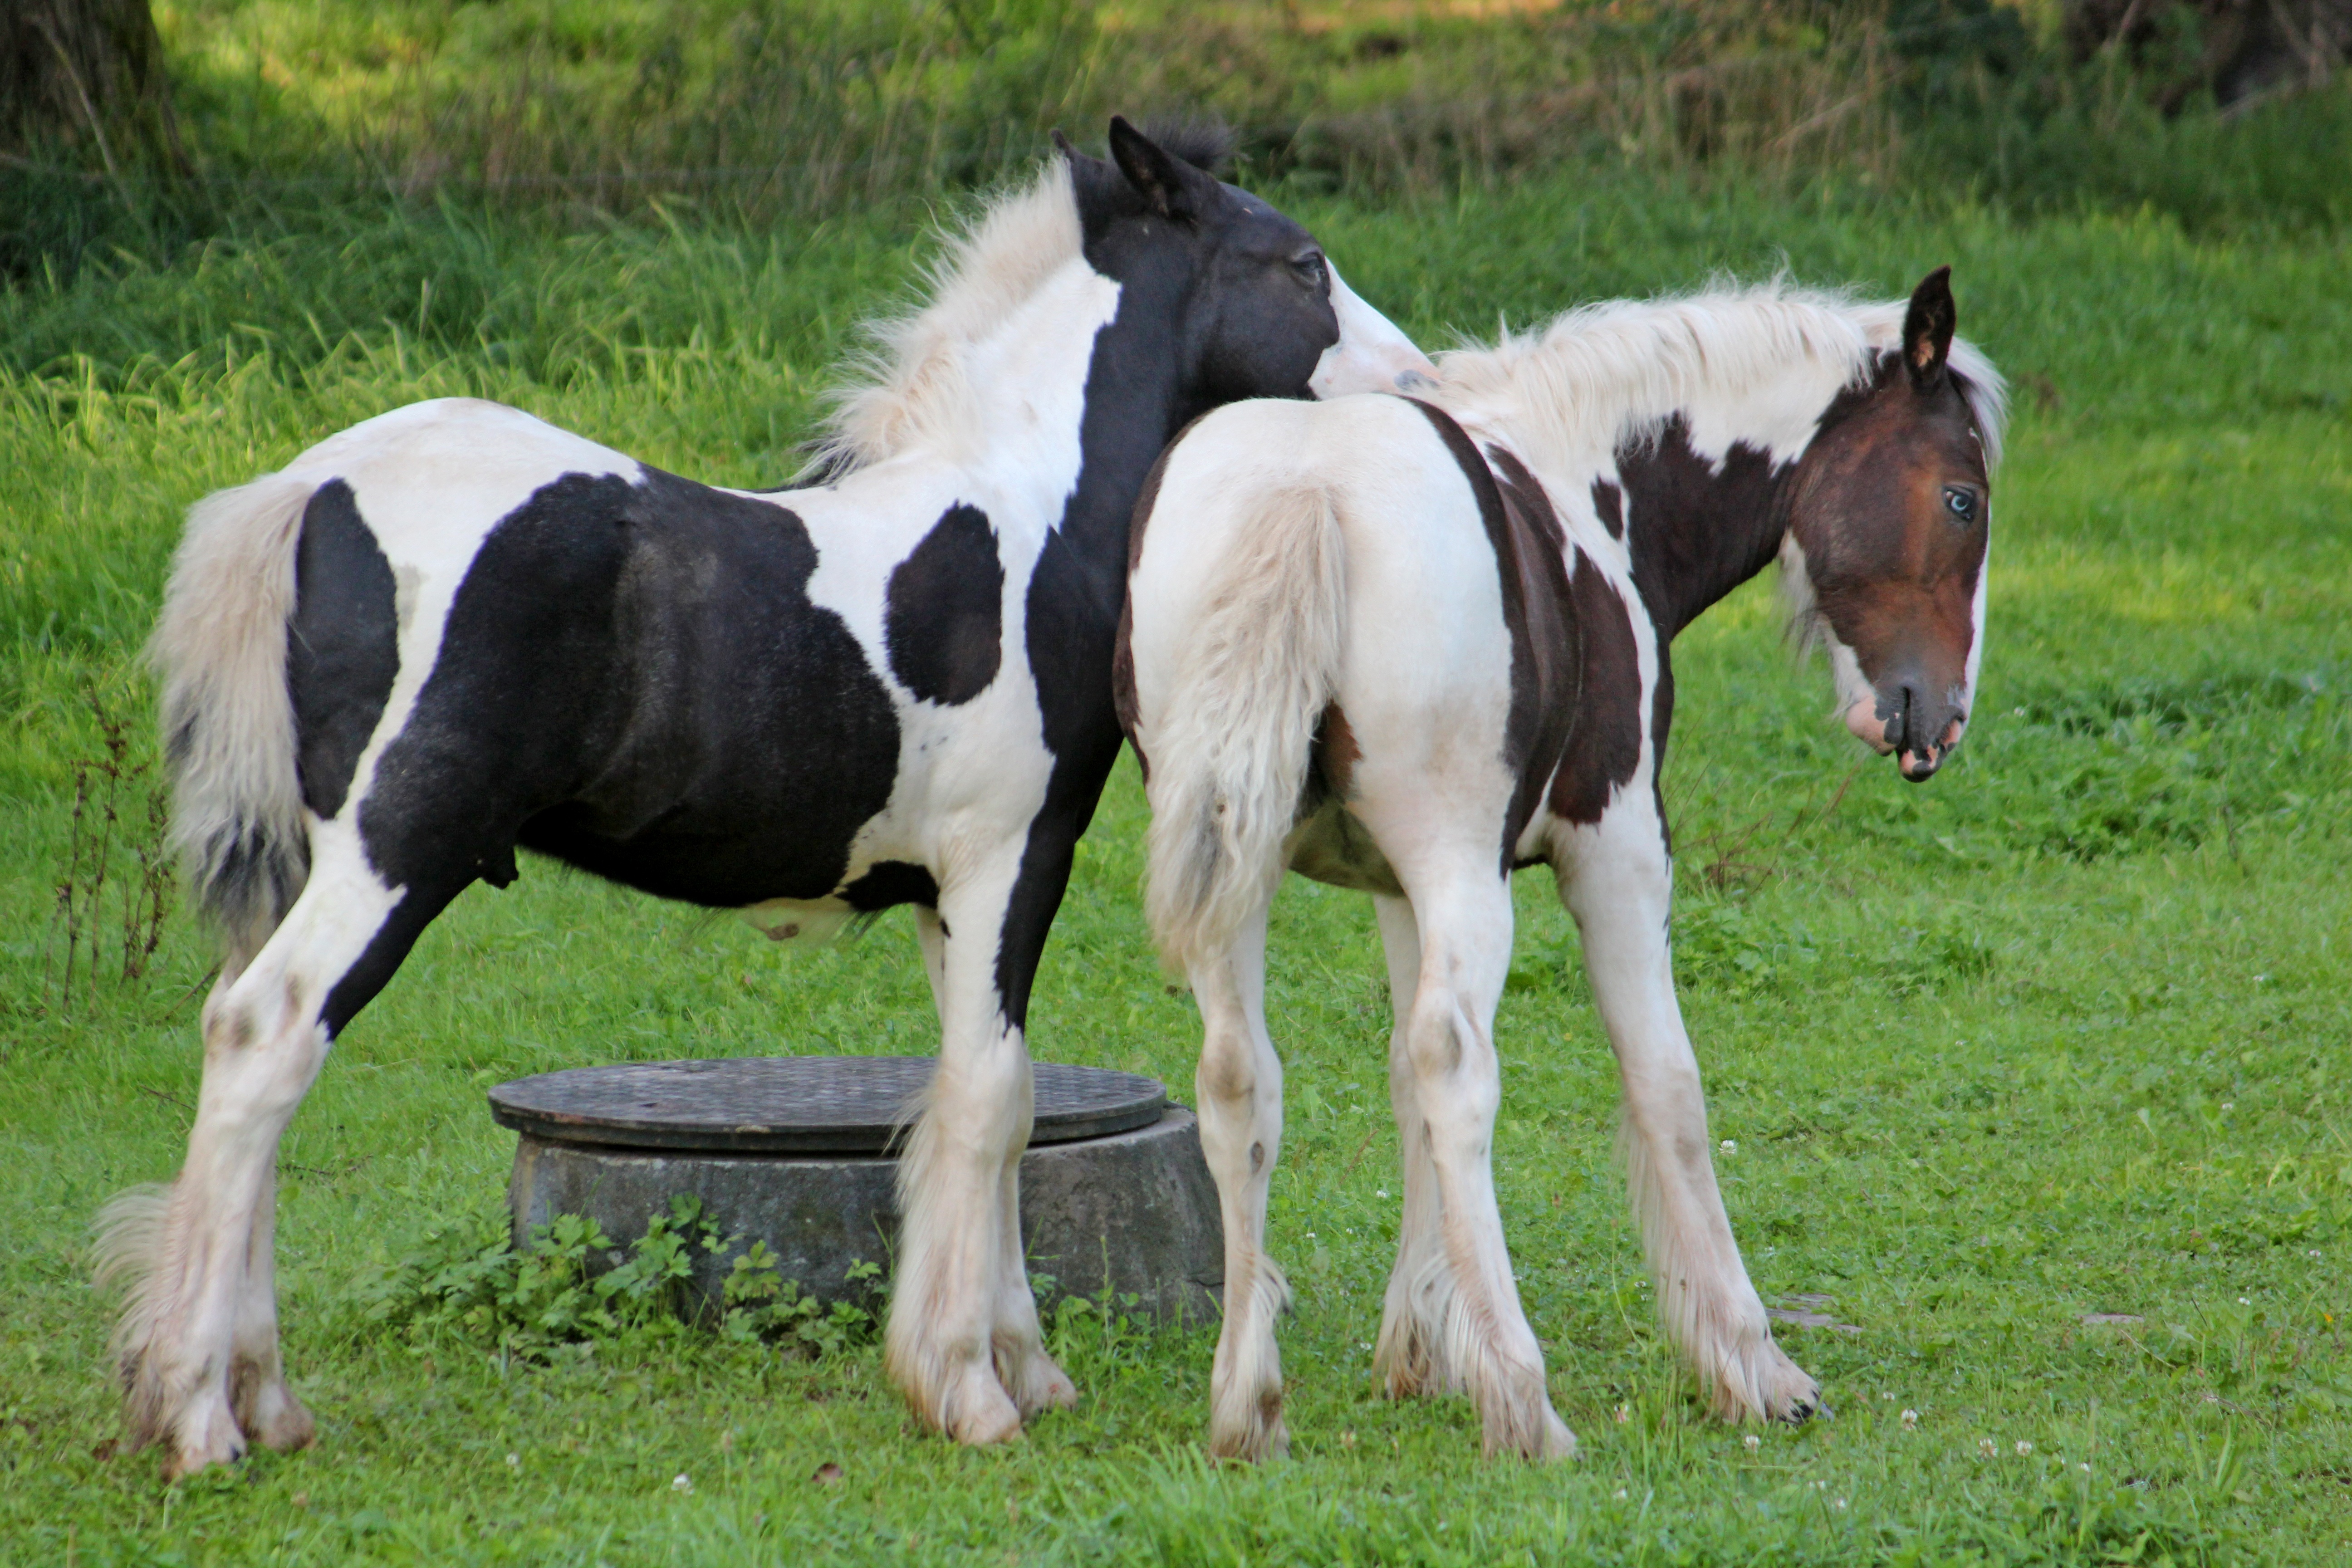
meadow, sweet, herd, pasture, grazing, horse, mammal, stallion, mane, horses, pony, friends, vertebrate, mare, coupling, foal, colt, pack animal, small horse breed, horse like mammal, mustang horse